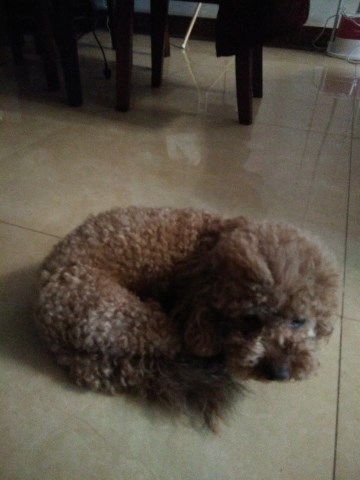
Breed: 7449-n000128-teddy